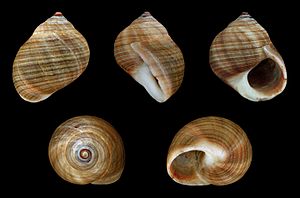
Almindelig strandsnegl
Almindelig strandsnegl (Littorina littorea) Foto: Andreas Trepte, oktober 2005
Den almindelige strandsnegl, også kaldt den store strandsnegl, er en op til 35 millimeter høj snegl, der er udbredt langs Vesteuropas kyster fra det nordlige Spanien til Hvidehavet. Den lever især i tidevandszonen, hvor den lever af at raspe alger af underlaget med sin veludviklede raspetunge. Man finder den især på sten og andet fast underlag, men kan også træffes på sandbunden. Strandsneglen ånder udelukkende ved gæller.